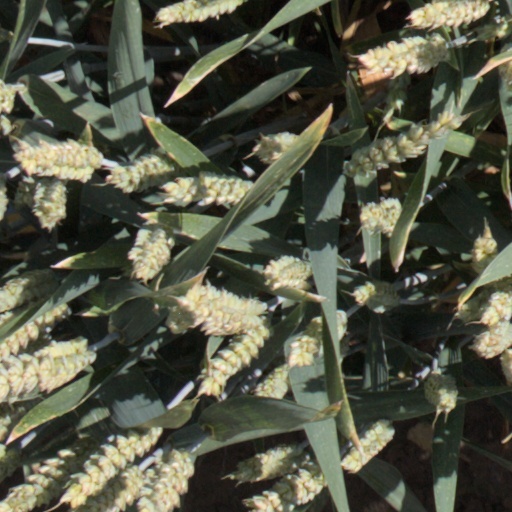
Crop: wheat